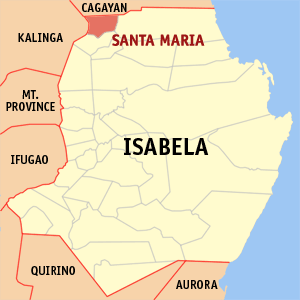
Santa Maria est une municipalité de la province d'Isabela, aux Philippines.